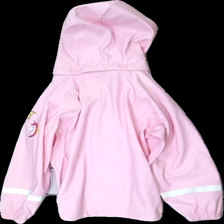
View: back
Type: Rain jacket
Category: Children
Brand: Not in the list
Brand text on label: Peek-a-boo
Colors: Pink
Material: 60% acrylic, 40% polyester
Pattern: Other
Cut: Regular
Size: 128
Season: All
Stains: Minor
Price range: <50
Recommended usage: Export